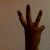
The image shows a hand gesture representing the number 6 in Indian Sign Language.